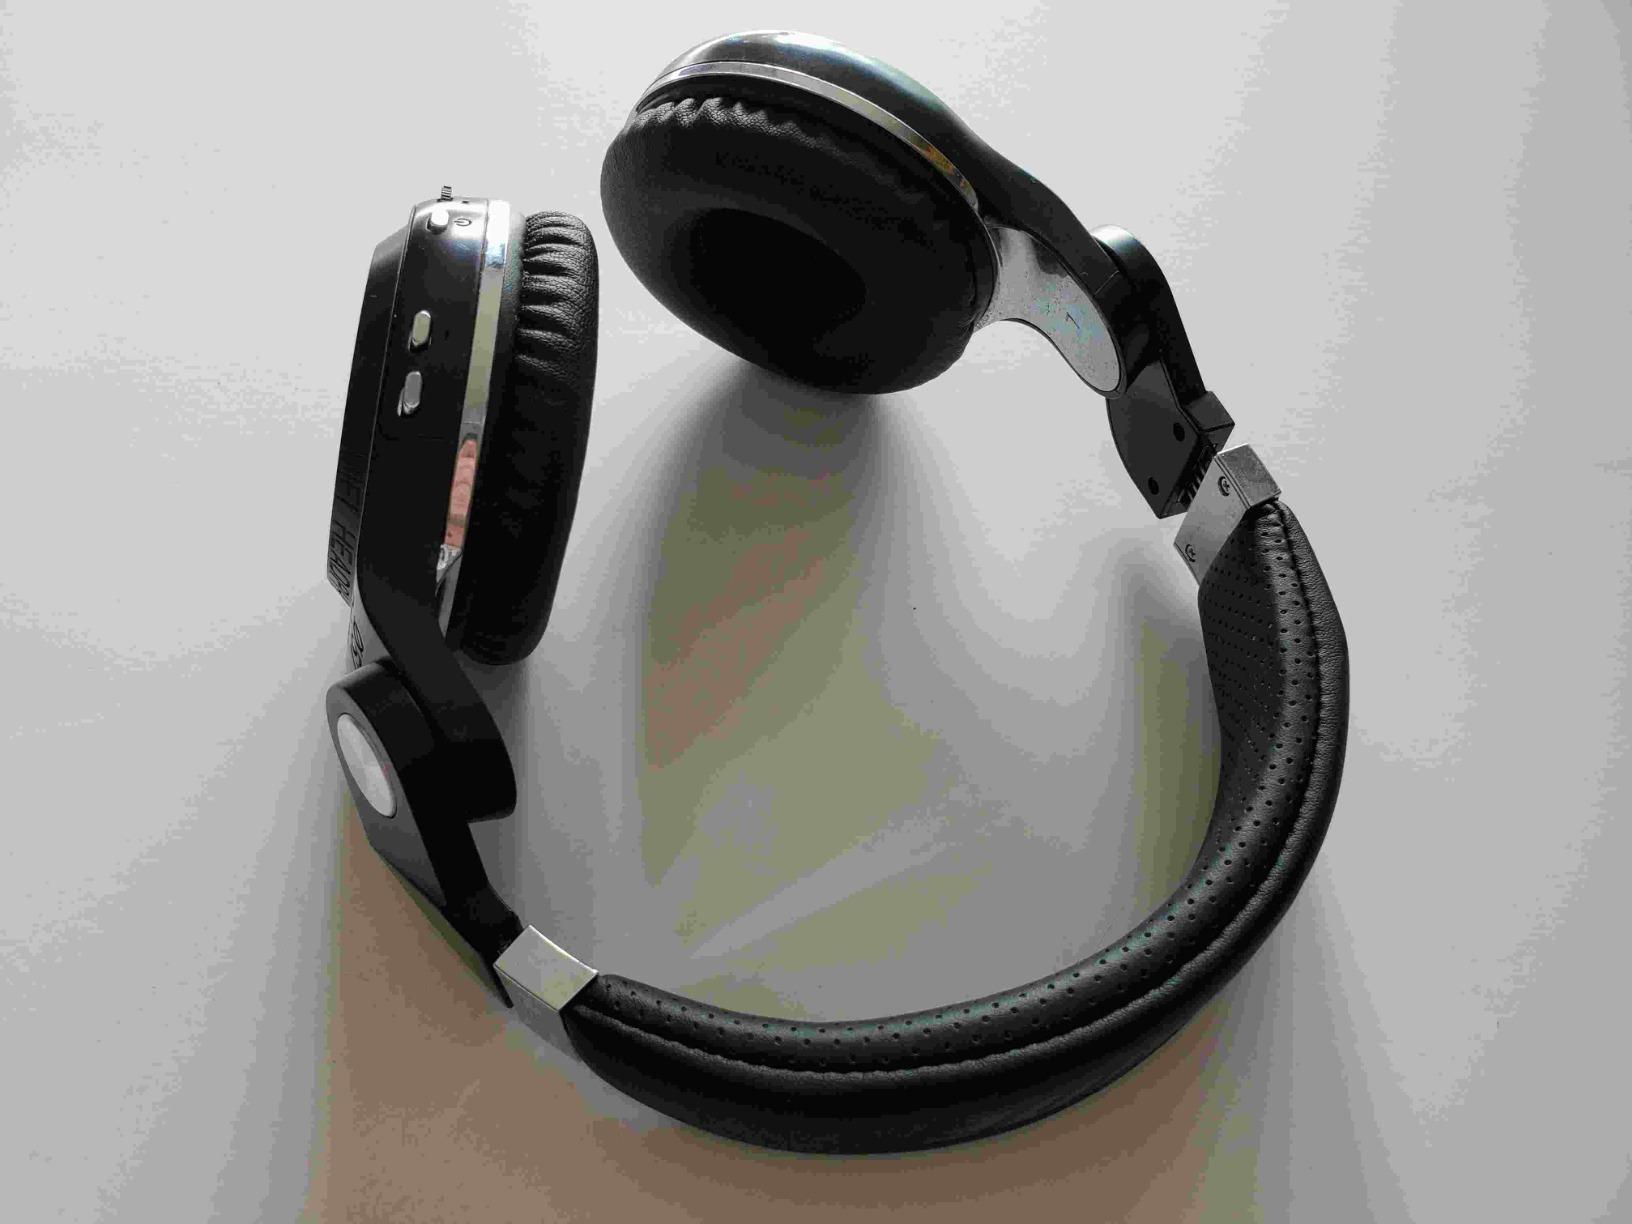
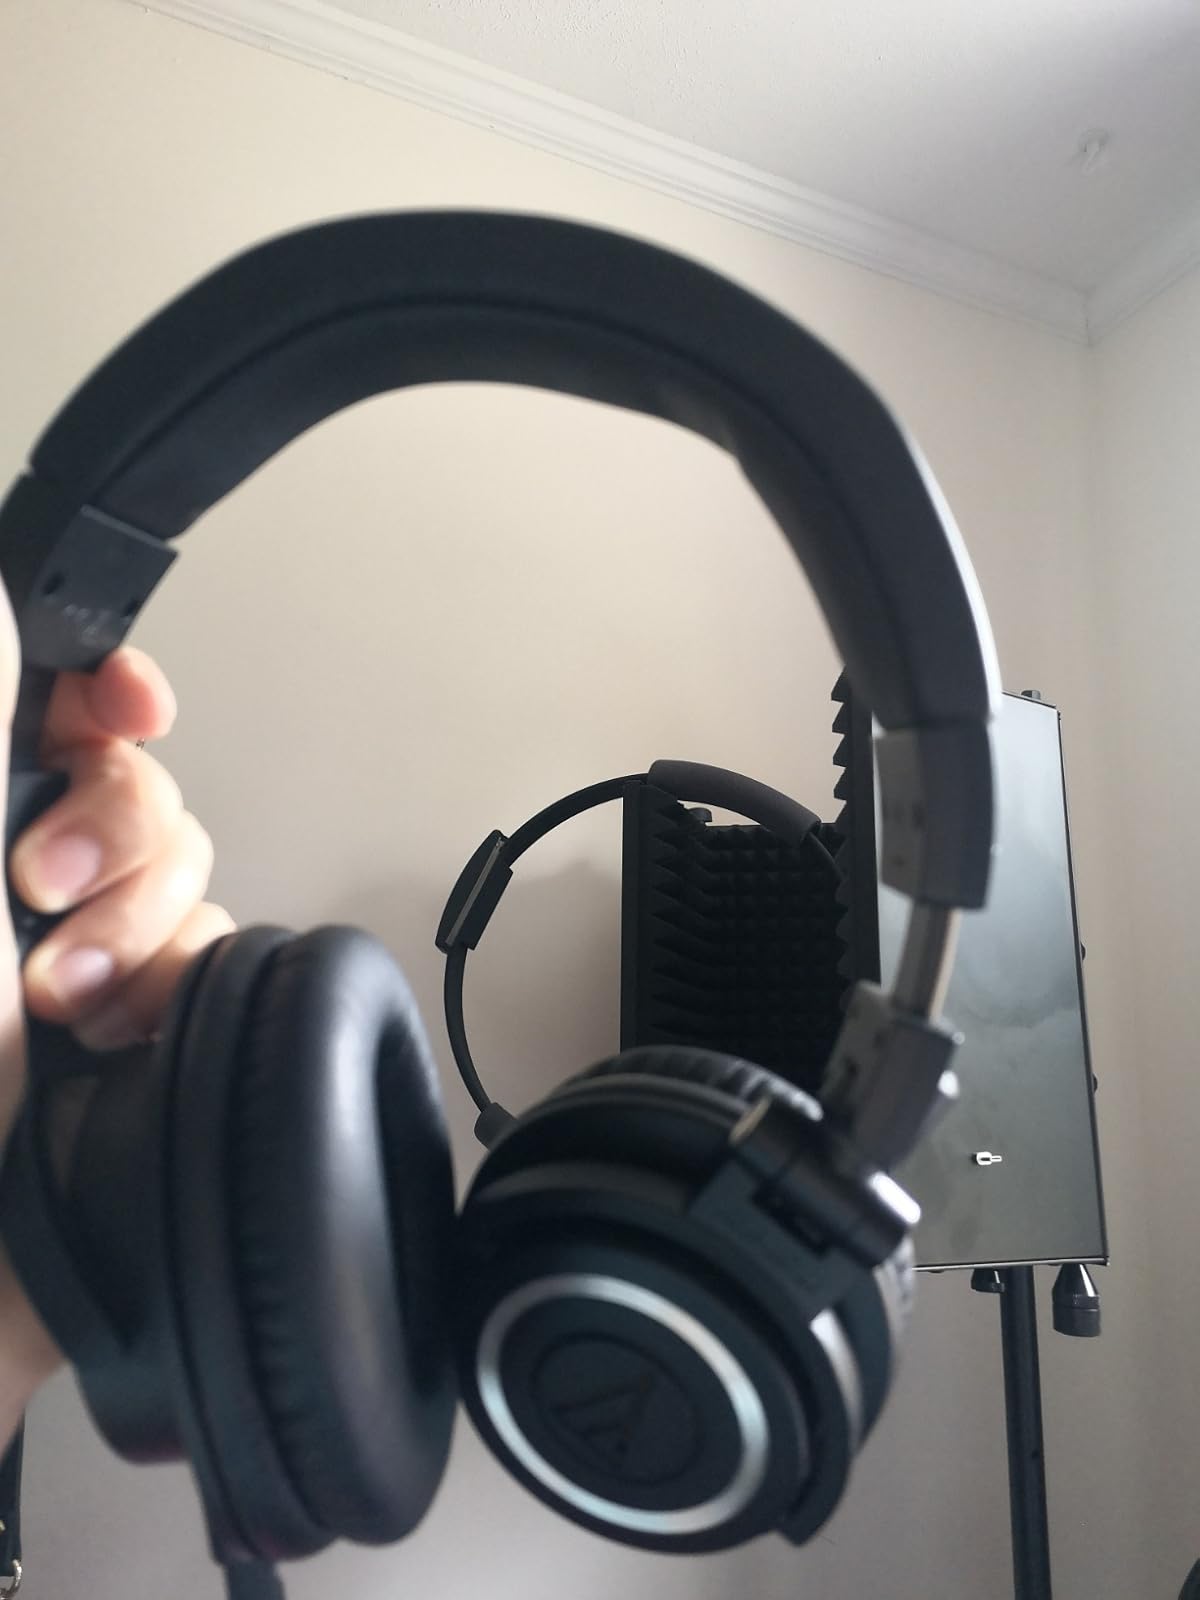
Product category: headphones
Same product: no